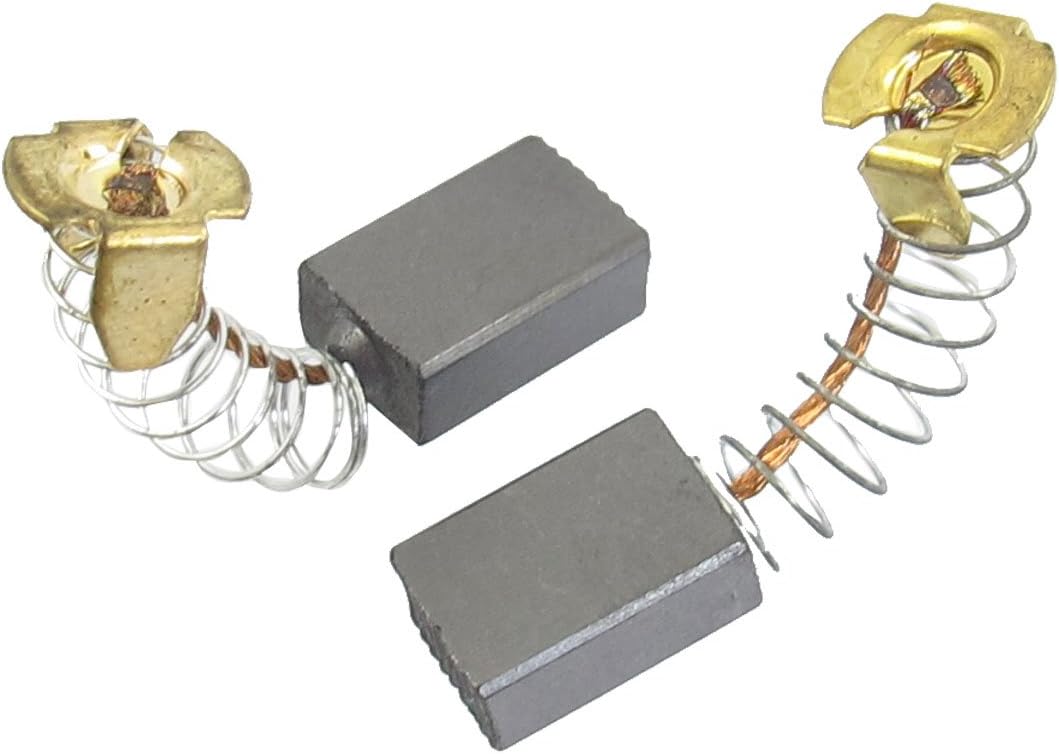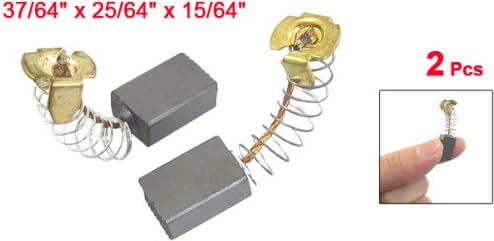
uxcell 14.5mm x 10mm x 6mm Carbon Brushes for Generic Electric Motor 2pcs
Category: Tools & Home Improvement
Description:  Carbon motor brushes are one of the most components for power tool. Fit for electric hammer, electric drill, angle grinder, etc. Worn brushes are often the cause of a poorly running motor. Replacing brushes can fix an intermittent motor. New brushes can restore a motor's electric braking.
Features: Product Name : Carbon Brush;Carbon Brush Size (Approx) : 14.5 x 10 x 6mm/ 37/64" x 25/64" x 15/64"(L*W*H) | Total Length(flat) : 40mm/ 1.6" | Material : Carbon, Metal | Weight : 7g | Package Content : 2 x Carbon Brushes